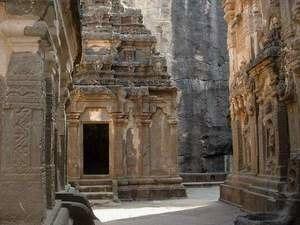
Ellorâ est un village de l'Inde, anciennement connu sous le nom d'Elapurâ, situé à 30 km de la ville d'Aurangâbâd dans l'État du Maharashtra célèbre pour son architecture troglodytique, monastères et temples bouddhistes, hindous et jains.
Le Maharashtra est un État de l'ouest de l'Inde créé en 1960, sur des bases linguistiques.